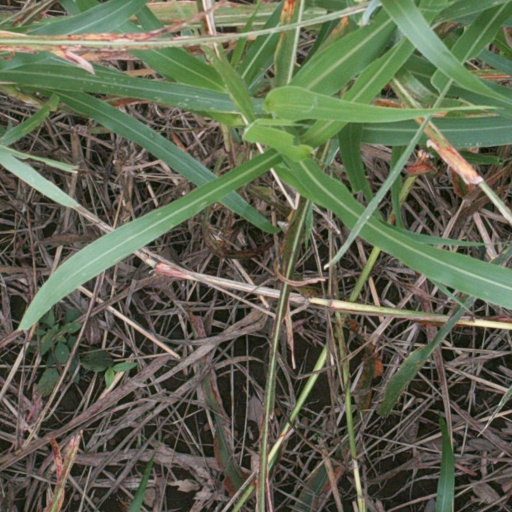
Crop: sorghum